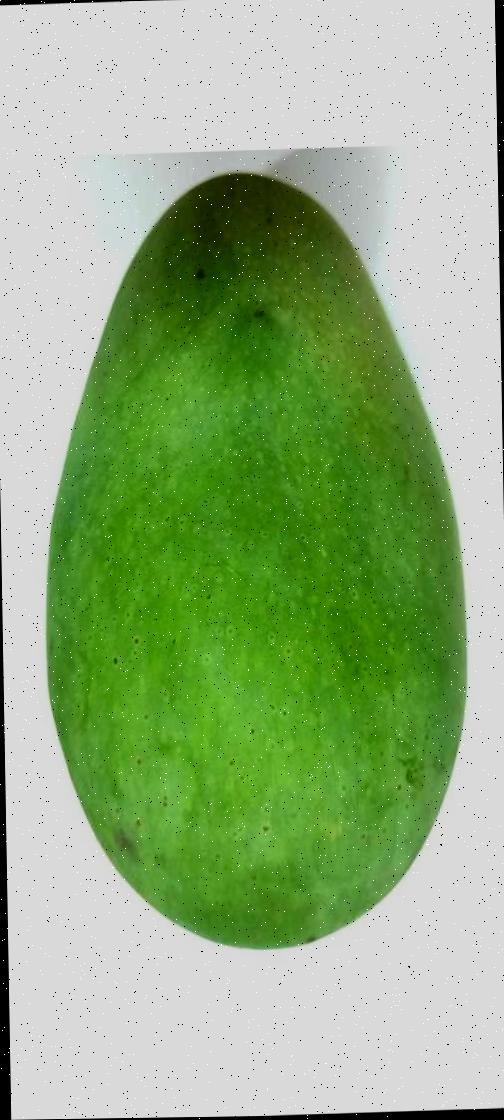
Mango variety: Fazli Shurmai